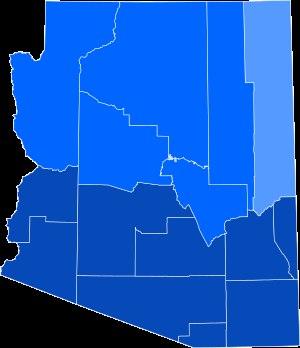
La démographie de l'Arizona recense les divers éléments utilisés permettant de décrire la population de l'État. Ils sont regroupés et analysés par différents organismes gouvernementaux et non gouvernementaux. Le dernier recensement exhaustif date de 2010. La fréquence est décennale. Les chiffres donnés entre deux recensements correspondent à des estimations. Au recensement de 2010, L'Arizona figure au 17ᵉ rang des États les plus peuplés des États-Unis avec 6 392 017 habitants alors qu'il est classé au 7ᵉ rang pour la superficie.